Culture of Papua New Guinea

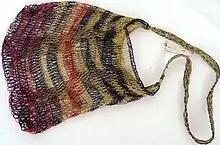
Bilum bag from Goroka, Eastern Highlands Province

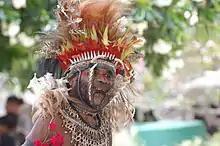
A resident of Boga-Boga, a village on the southeast coast of mainland Papua New Guinea

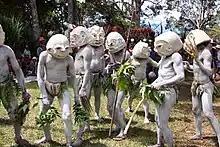
Asaro Mudmen

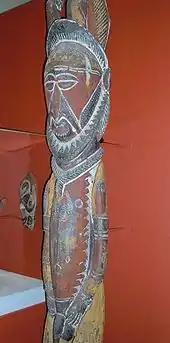
A 20th-century wooden Abelam ancestor figure ("nggwalndu")

Melanesian culture developed without significant external influence due to the isolation of New Guinea for much of history. This culture places significant importance on relationships, both between people and between a person and aspects of the natural environment. The importance of relationships is seen in the Kula ring trade, where items are traded to maintain relationships rather than for direct economic benefit. Connections to and ownership of land are important, although these are generally on a community level rather than an individual one. Local in-group relations are a strong component of the wantok system, and so treatment by individuals of those in their communities will often differ from the way they treat those of other communities. The value of actions is often evaluated predominantly or exclusively by impact on one's local community.